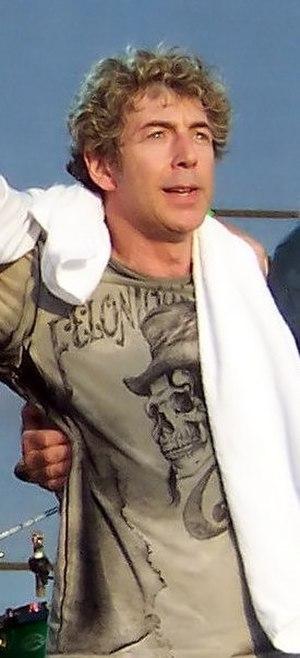
Toto est un groupe de rock américain créé en 1976 par Jeff Porcaro et David Paich, auxquels se joignent Steve Lukather, Steve Porcaro, David Hungate et Bobby Kimball. Après des débuts prometteurs, le groupe atteint la consécration dans les années 1980 avec son album Toto IV. En 1982, Mike Porcaro remplace David Hungate à la basse. En moins de dix ans, Toto change plusieurs fois de chanteur principal, engageant Fergie Frederiksen, Joseph Williams puis Jean-Michel Byron. En août 1992, Toto doit faire face à la mort accidentelle de son membre cofondateur, Jeff Porcaro, remplacé par l'Anglais Simon Phillips.